Russian True Orthodox Church (Lazar Zhurbenko)

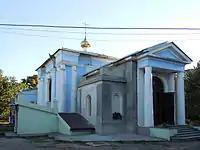
Cathedral Church of the RTOC in Odesa dedicated to St. John of Kronstadt

The Russian True Orthodox Church (RTOC, , РИПЦ), also called Lazarites (after Archbishop Lazar (Zhurbenko)) or Tikhonites (after Archbishop Tikhon (Pasechnik)), is an independent Russian Orthodox church professing True Orthodoxy. It was formed in 2002 by Archbishop Lazar (Zhurbenko) and Bishop Benjamin (Rusalenko), the two hierarchs of ROCOR inside the territory of Russia, who refused the process of unification of the ROCOR with the Moscow Patriarchate; Lazar and Benjamin therefore joined the (a rival Church of the ROCOR), then left it thereafter and thus their Church became independent.